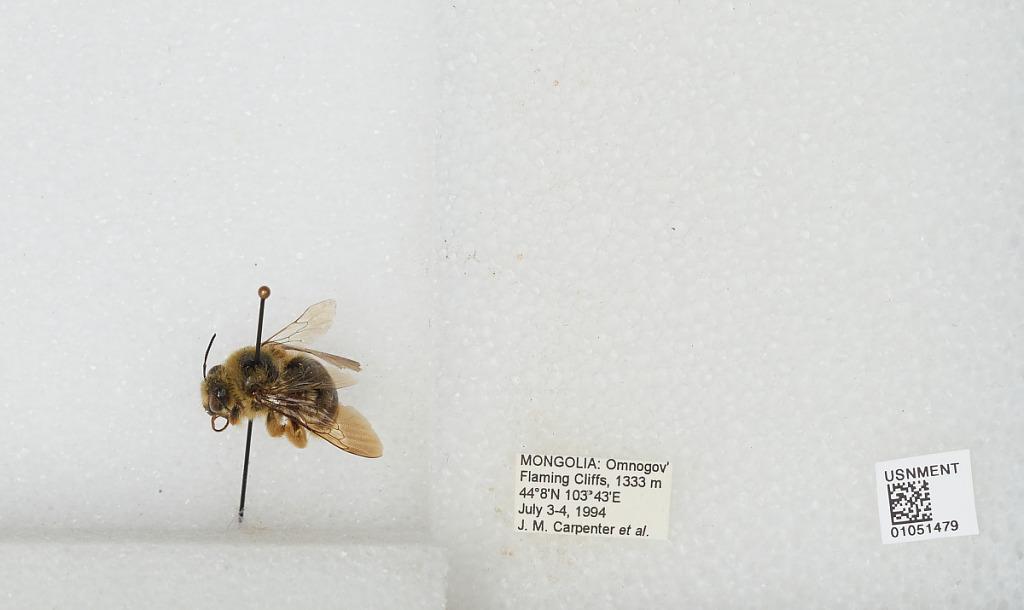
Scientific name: Bombus sp.
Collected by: J. Carpenter
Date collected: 1994-7-3
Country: Mongolia
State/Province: Ovorkhangai
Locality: Flaming Cliffs
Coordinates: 44.8, 103.43